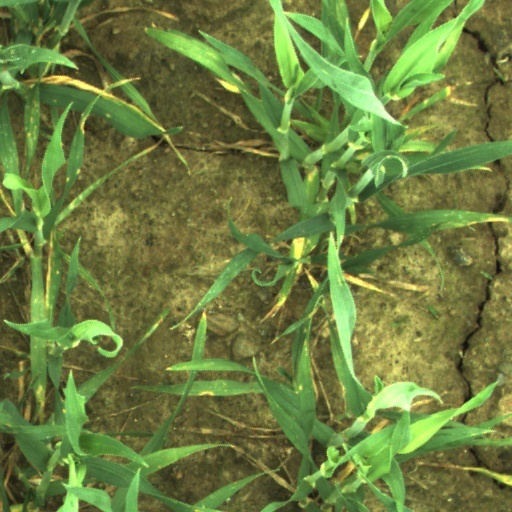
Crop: wheat